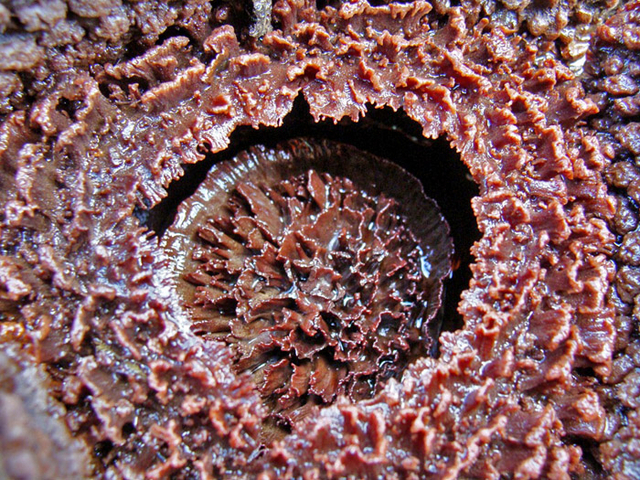
Texture: pitted